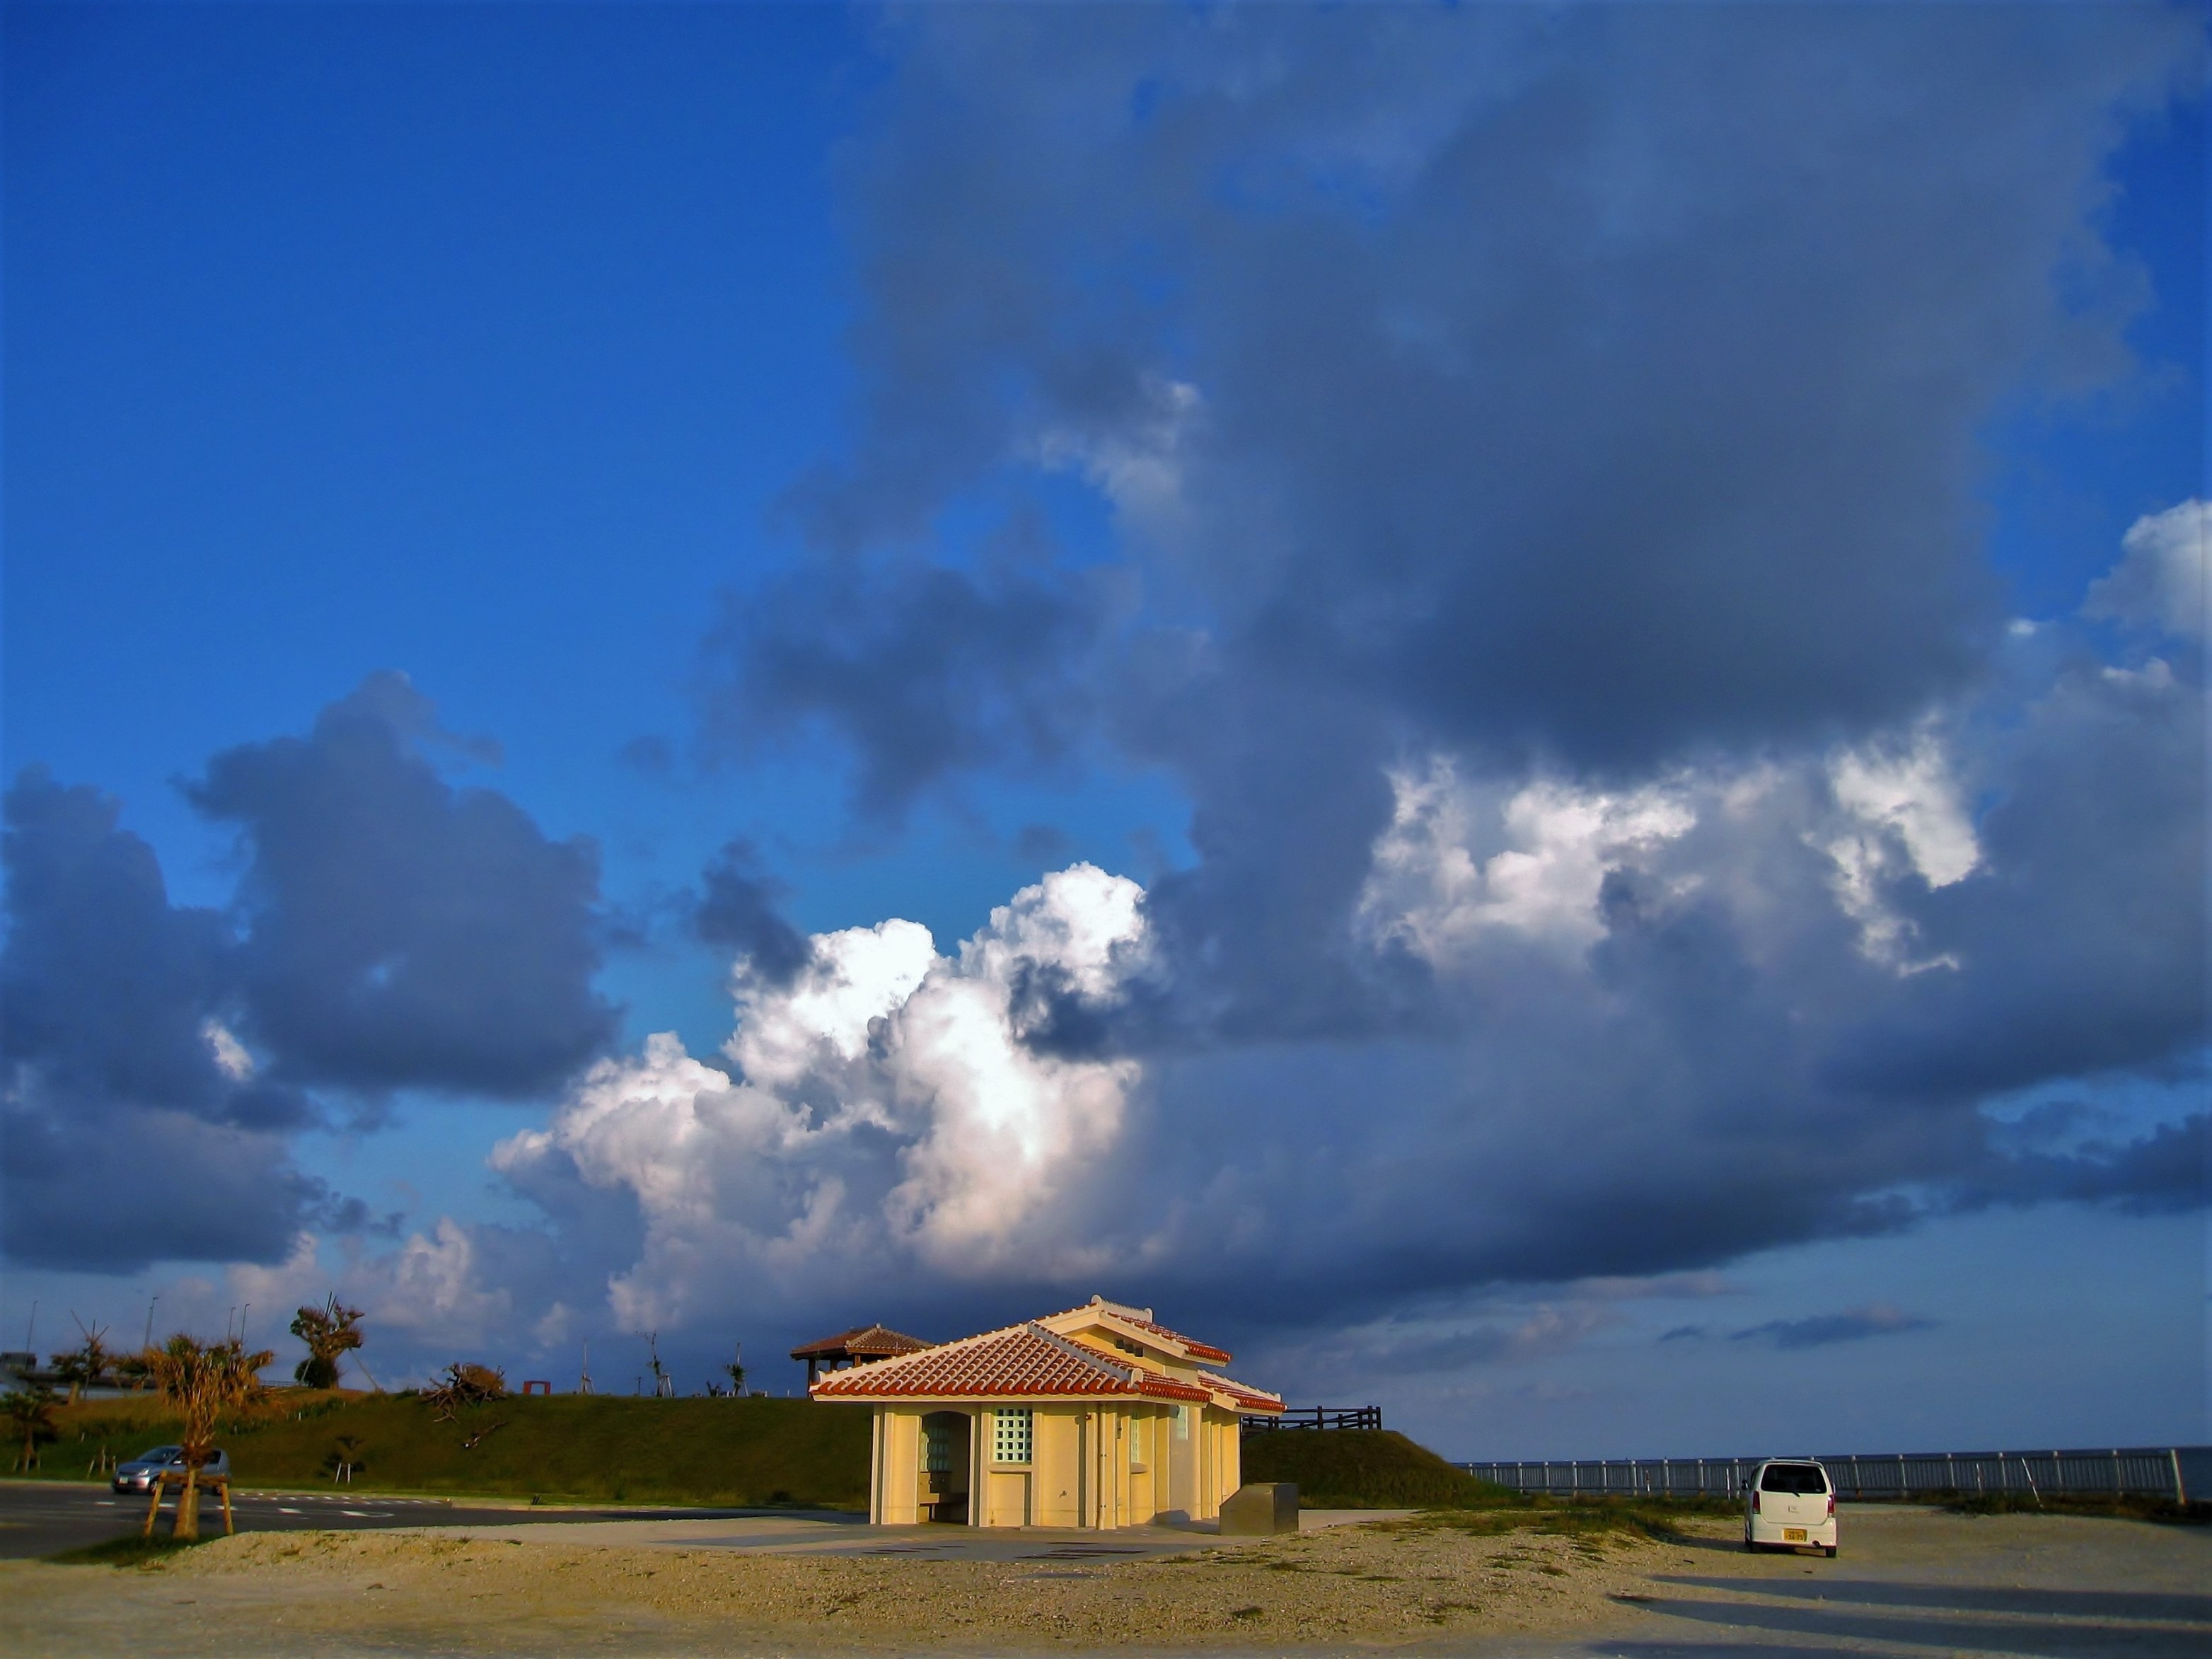
beach, sea, coast, ocean, horizon, cloud, sky, sunset, white, sunlight, wind, dawn, dusk, evening, park, toilet, japan, blue sky, landfill, okinawa, ishigaki island, outlying islands, south island, meteorological phenomenon, atmosphere of earth